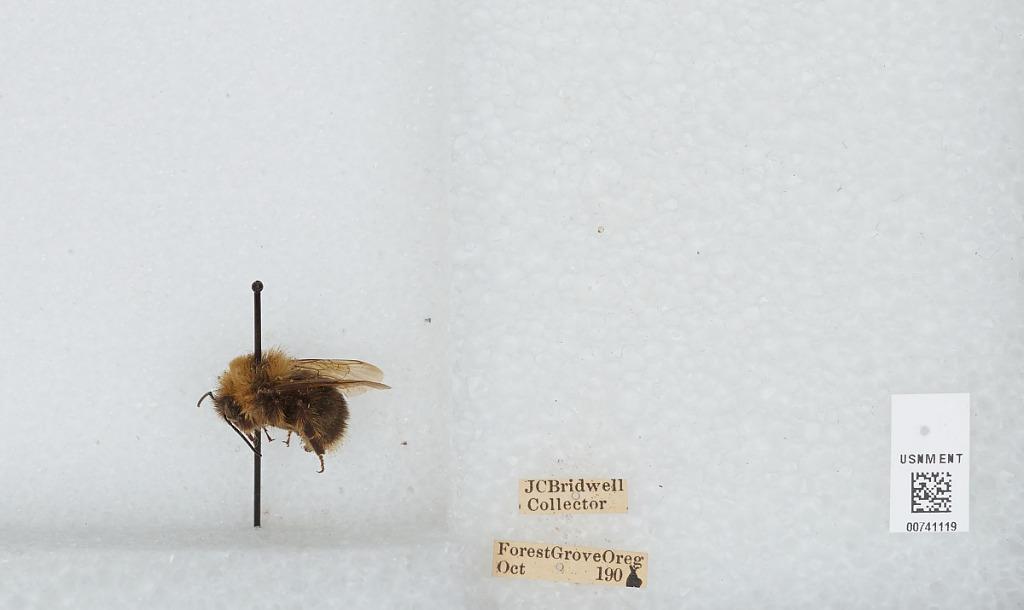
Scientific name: Bombus (Bombus) occidentalis Greene
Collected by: J. Bridwell
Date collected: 1906-10-
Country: United States
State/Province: Oregon
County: Washington
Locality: Forest Grove
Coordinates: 45.5197, -123.111